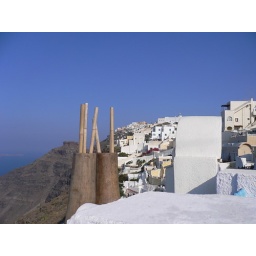
The blue sky in a sunny morning in Firostefani, Santorini